Nicu Popescu

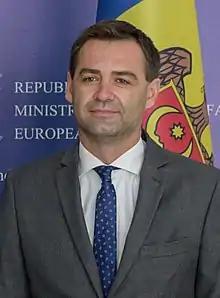
Popescu in 2021

Nicolae "Nicu" Popescu (born 25 April 1981) is a Moldovan diplomat, author, and politician, who served as Minister of Foreign Affairs and European Integration of Moldova from 6 August 2021 until 26 January 2024 in the Gavrilita and then Recean cabinets. He was also Moldova's Foreign Minister from 11 June to 14 November 2019 in the Sandu Cabinet. He is now a distinguished fellow at the European Council on Foreign Relations and visiting professor at Sciences Po-Paris. With Tiago Antunes, former state secretary for EU affairs in Portugal, he currently co-chairs an ECFR task force on 'lessons-learned' from the war in Ukraine consisting of several European foreign policy personalities.